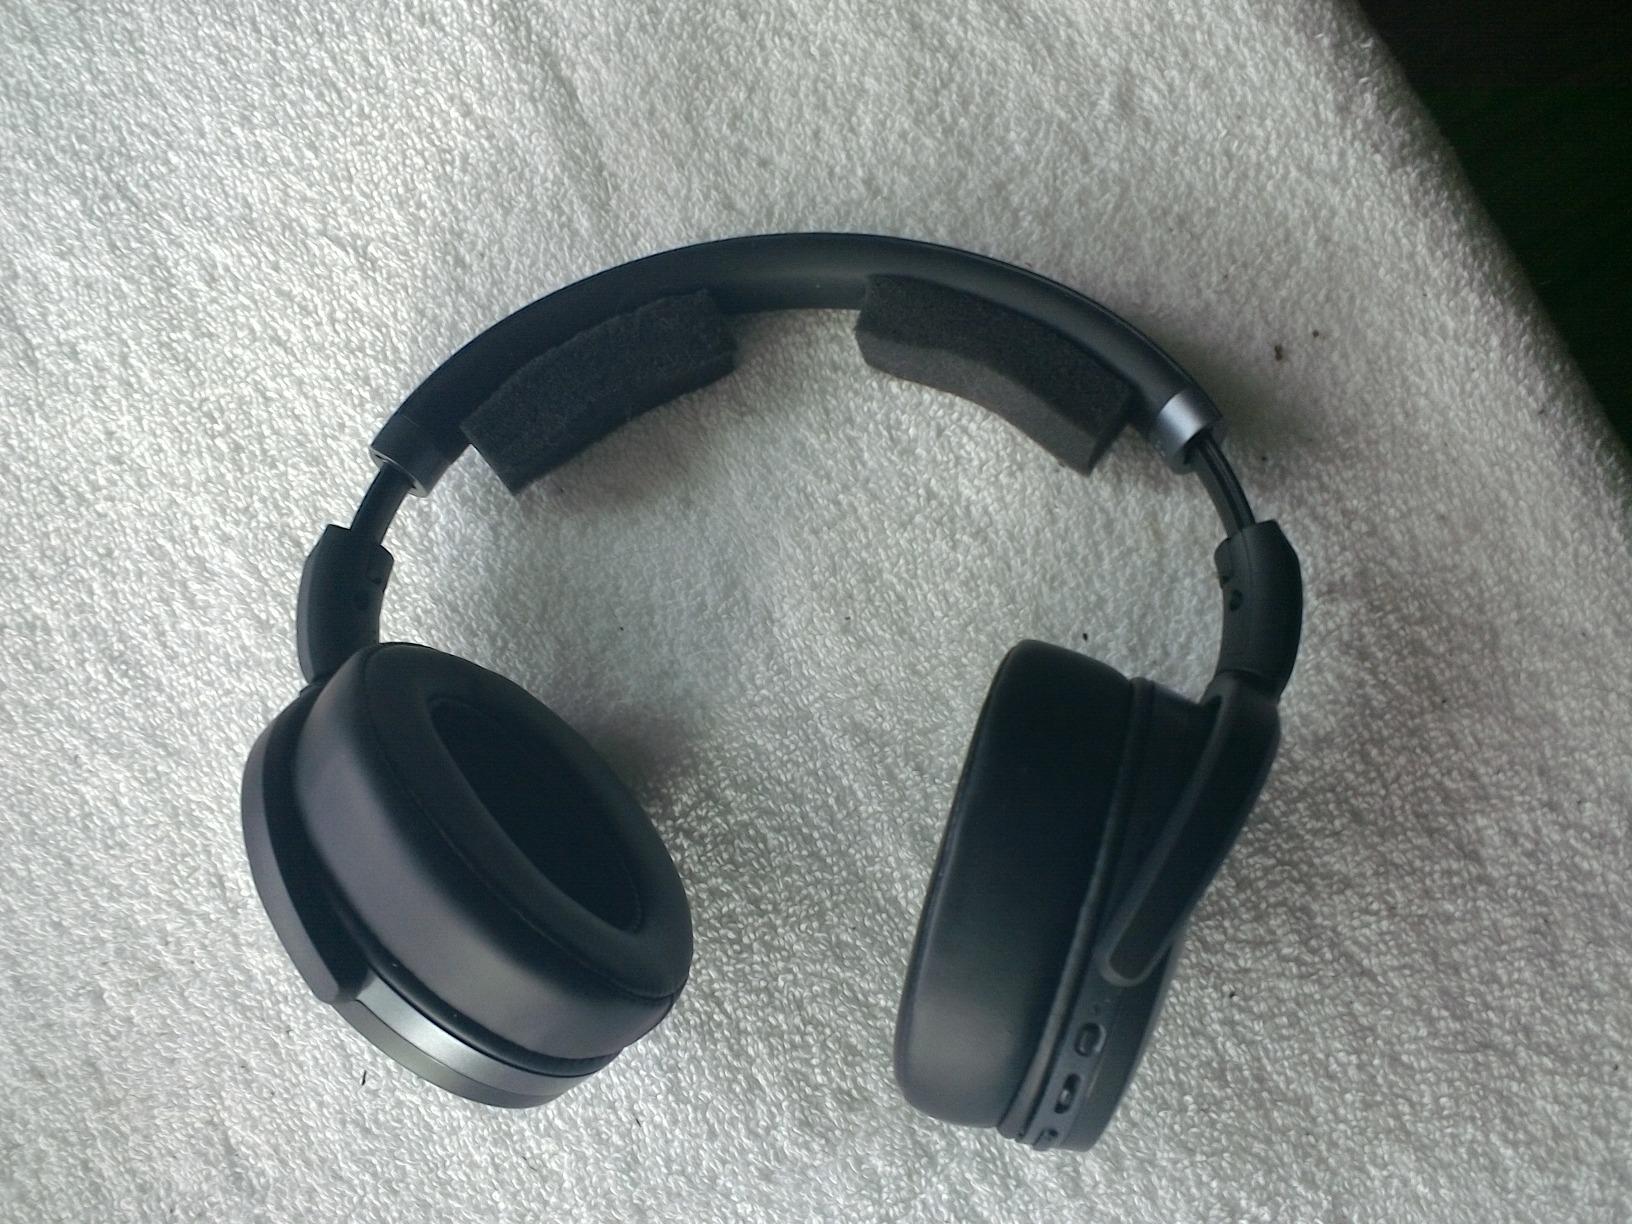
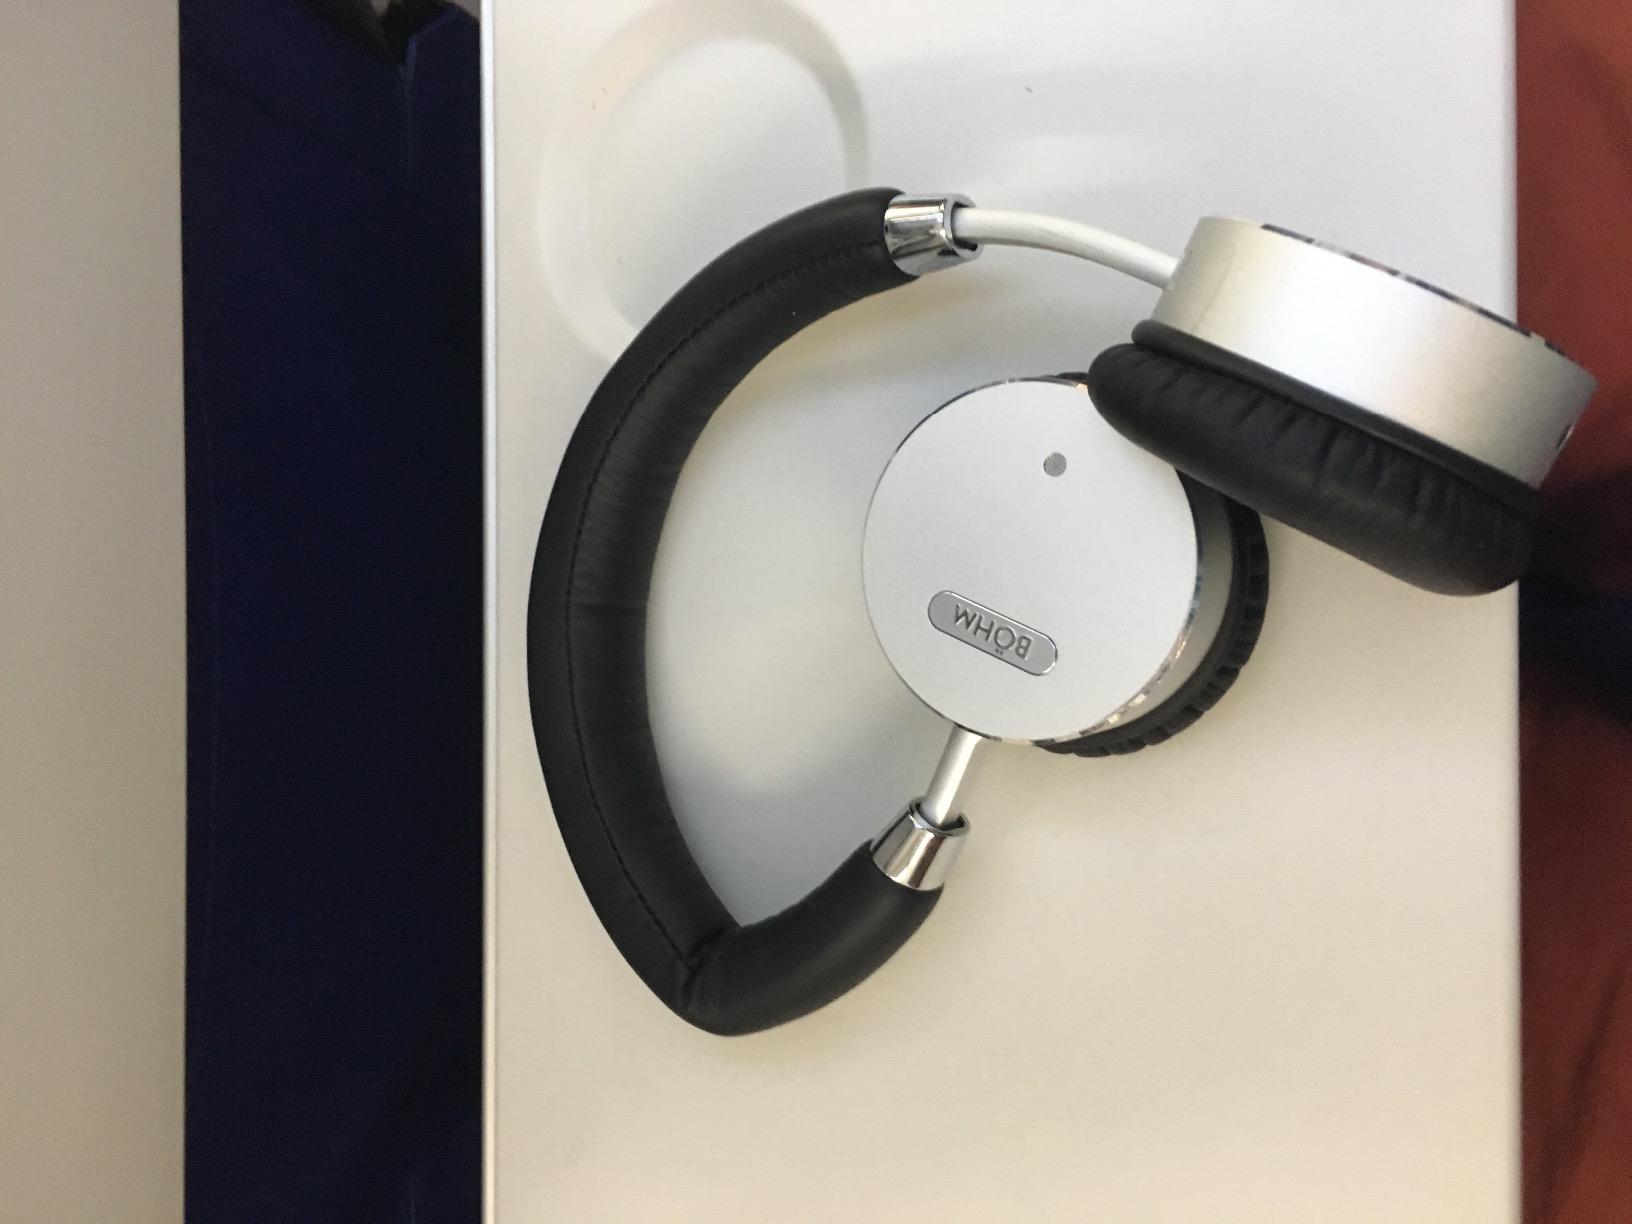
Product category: headphones
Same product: no